Tommy Ramone

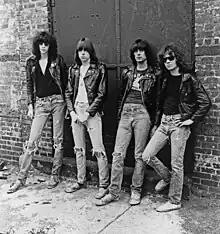
Tommy (far right) with the Ramones in 1977

When the Ramones first came together, with Johnny Ramone on guitar, Dee Dee Ramone on bass and Joey Ramone on drums, Erdelyi was supposed to be the manager, but, even though he never played drums before, was drafted as the band's drummer when Joey became the lead singer, after realizing that he couldn't keep up with the Ramones' increasingly fast tempos. "Tommy Ramone, who was managing us, finally had to sit down behind the drums, because nobody else wanted to," Dee Dee later recalled.